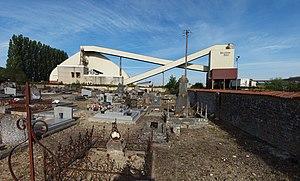
Cimetière d'Attigny (Ardennes, France) &amp
Attigny est une commune française située dans le département des Ardennes, en région Grand Est. Ce bourg a eu une certaine importance au Haut Moyen Âge, comme lieu de conciles et de résidence de rois carolingiens.